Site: saxony
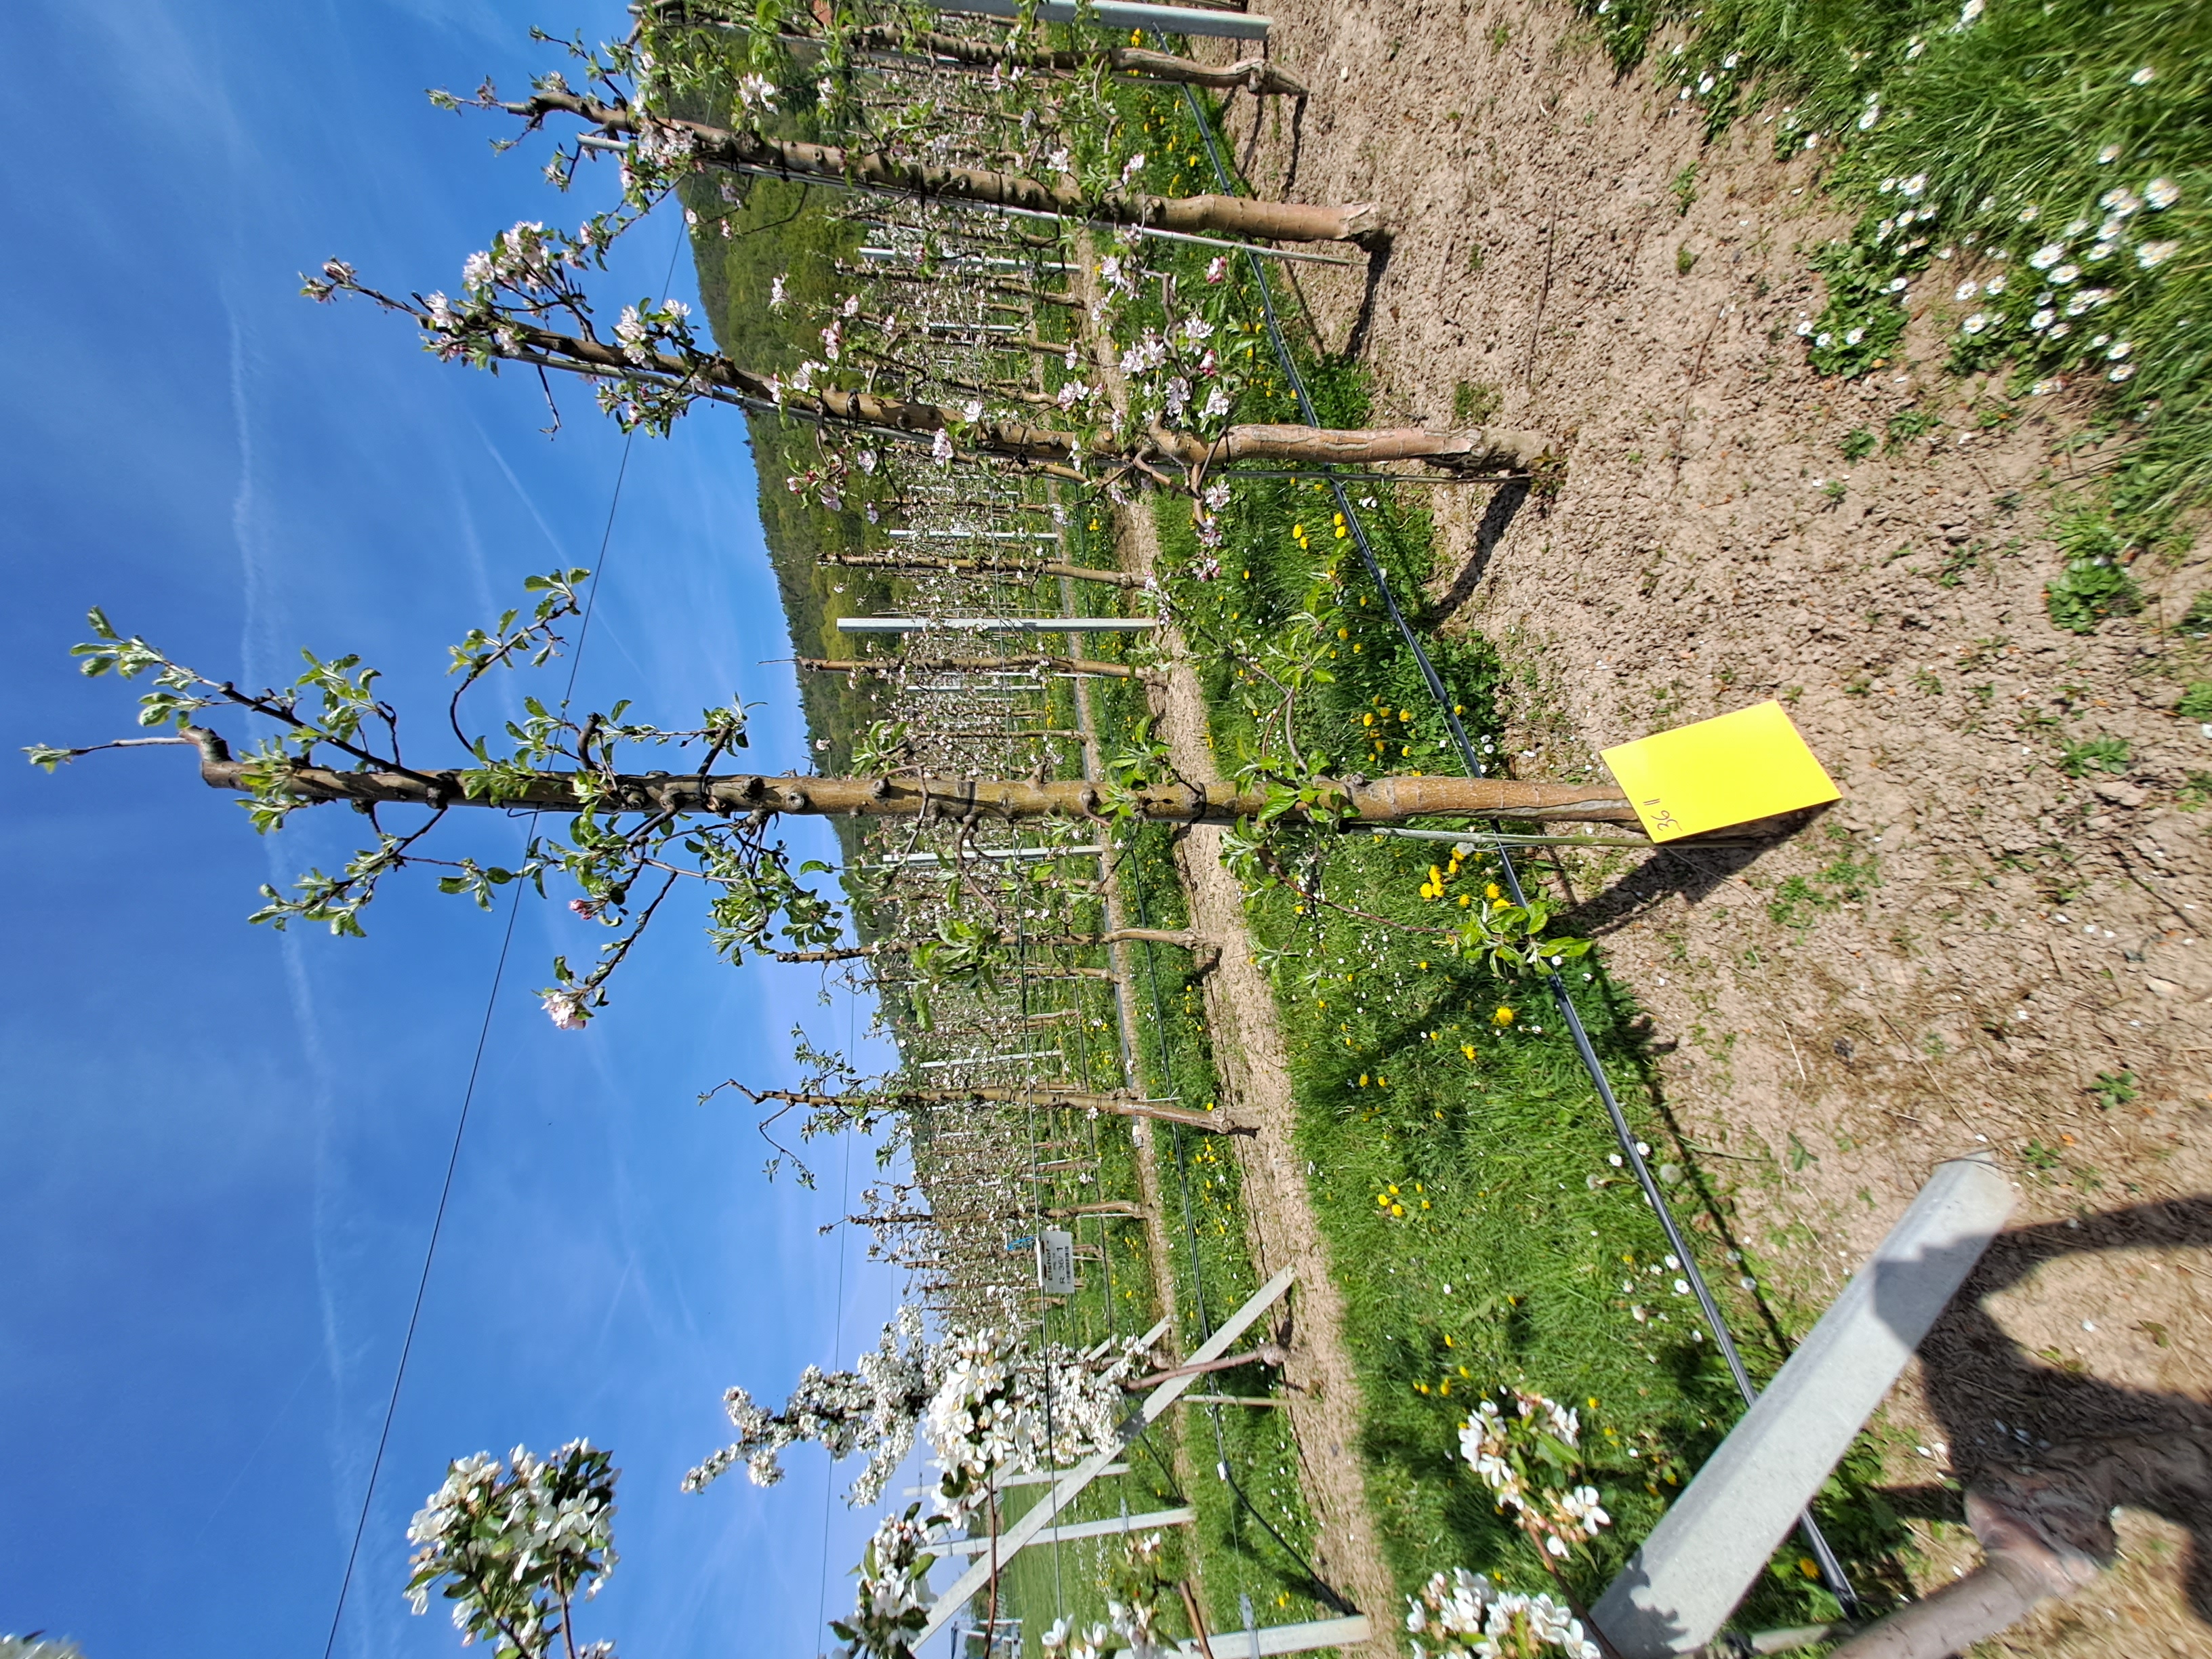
Growth stage (BBCH 65): Flowering